Bronte Creek Provincial Park

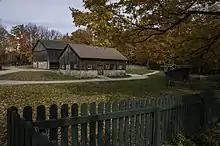
Bronte Creek Provincial Park Farmhouses

The nature centre offers live animals and exhibits on natural history, and includes aquariums, terrariums, and displays on local reptiles, amphibians, birds, fish and insects. The centre is open from May to September and offers natural history and environmental programs for the general public and visiting groups.